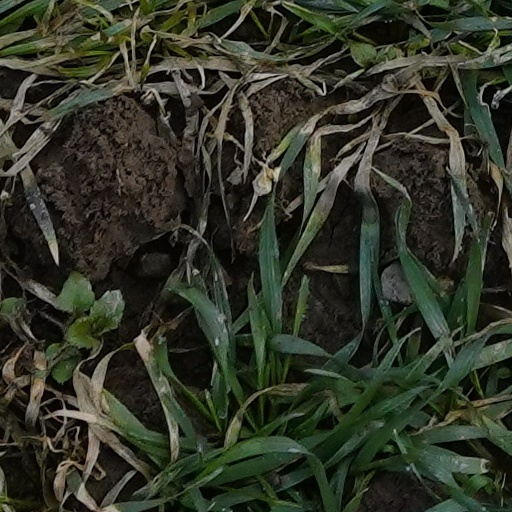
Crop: wheat